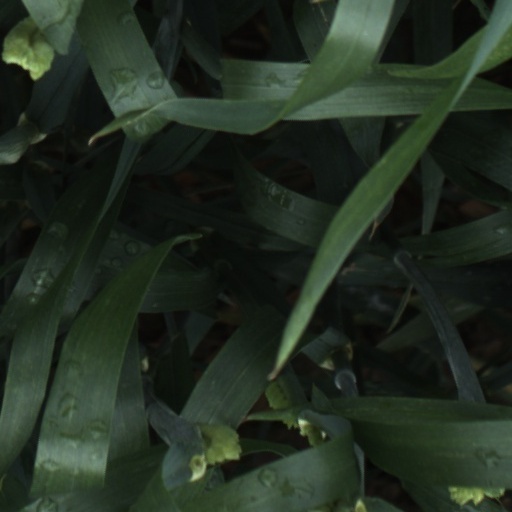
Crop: wheat